Robert Evans (British politician)

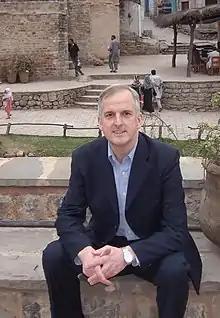
Evans in Pakistan in 2009

Robert John Emlyn Evans (born 23 October 1956) is a British Labour Co-operative politician who served as a Member of the European Parliament (MEP) from 1994 until 2009. He was first elected to the European Parliament for London North West, and then in 1999 and 2004 for the London constituency. He has been a Surrey county councillor for the Stanwell and Stanwell Moor ward since 2013.